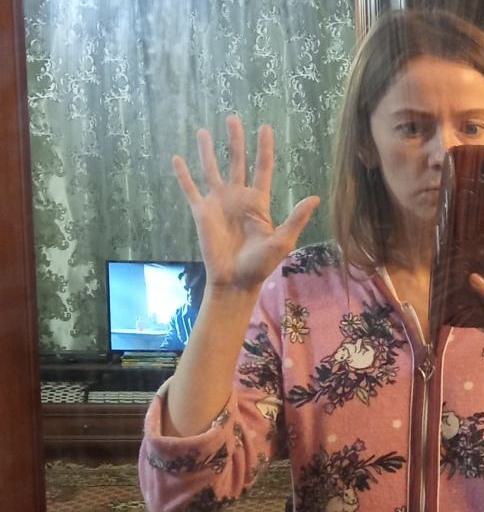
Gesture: palm